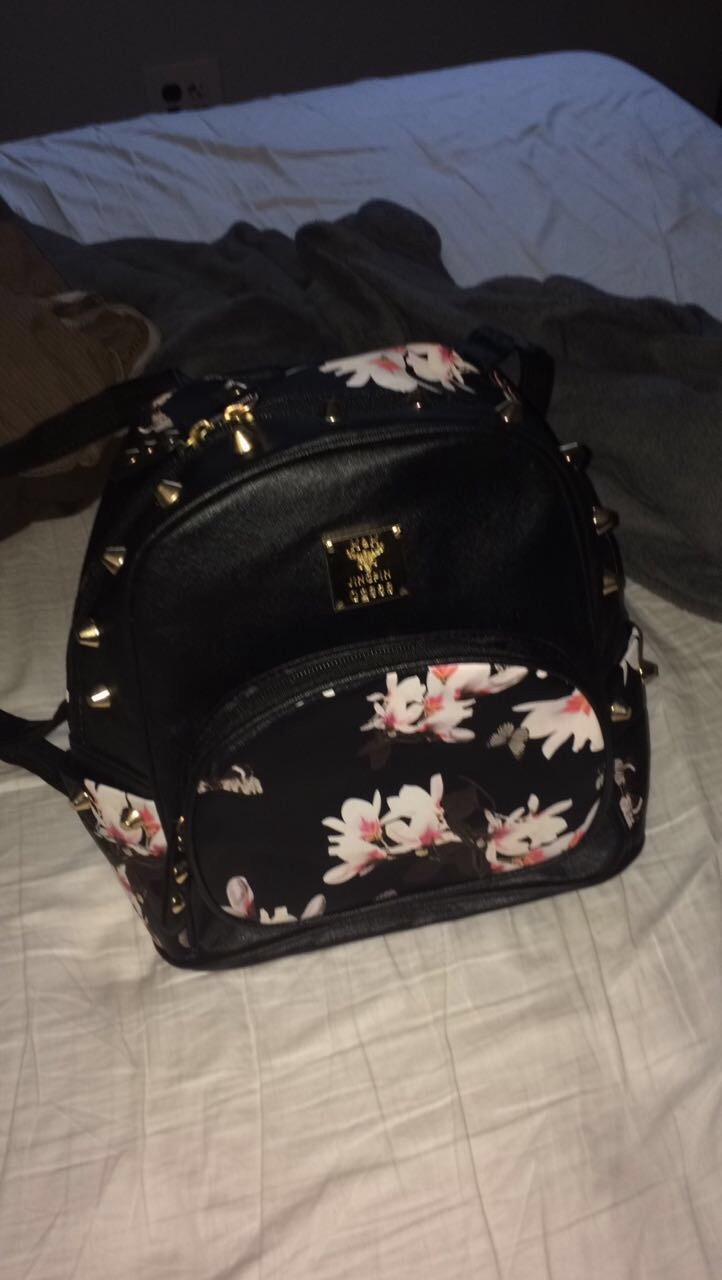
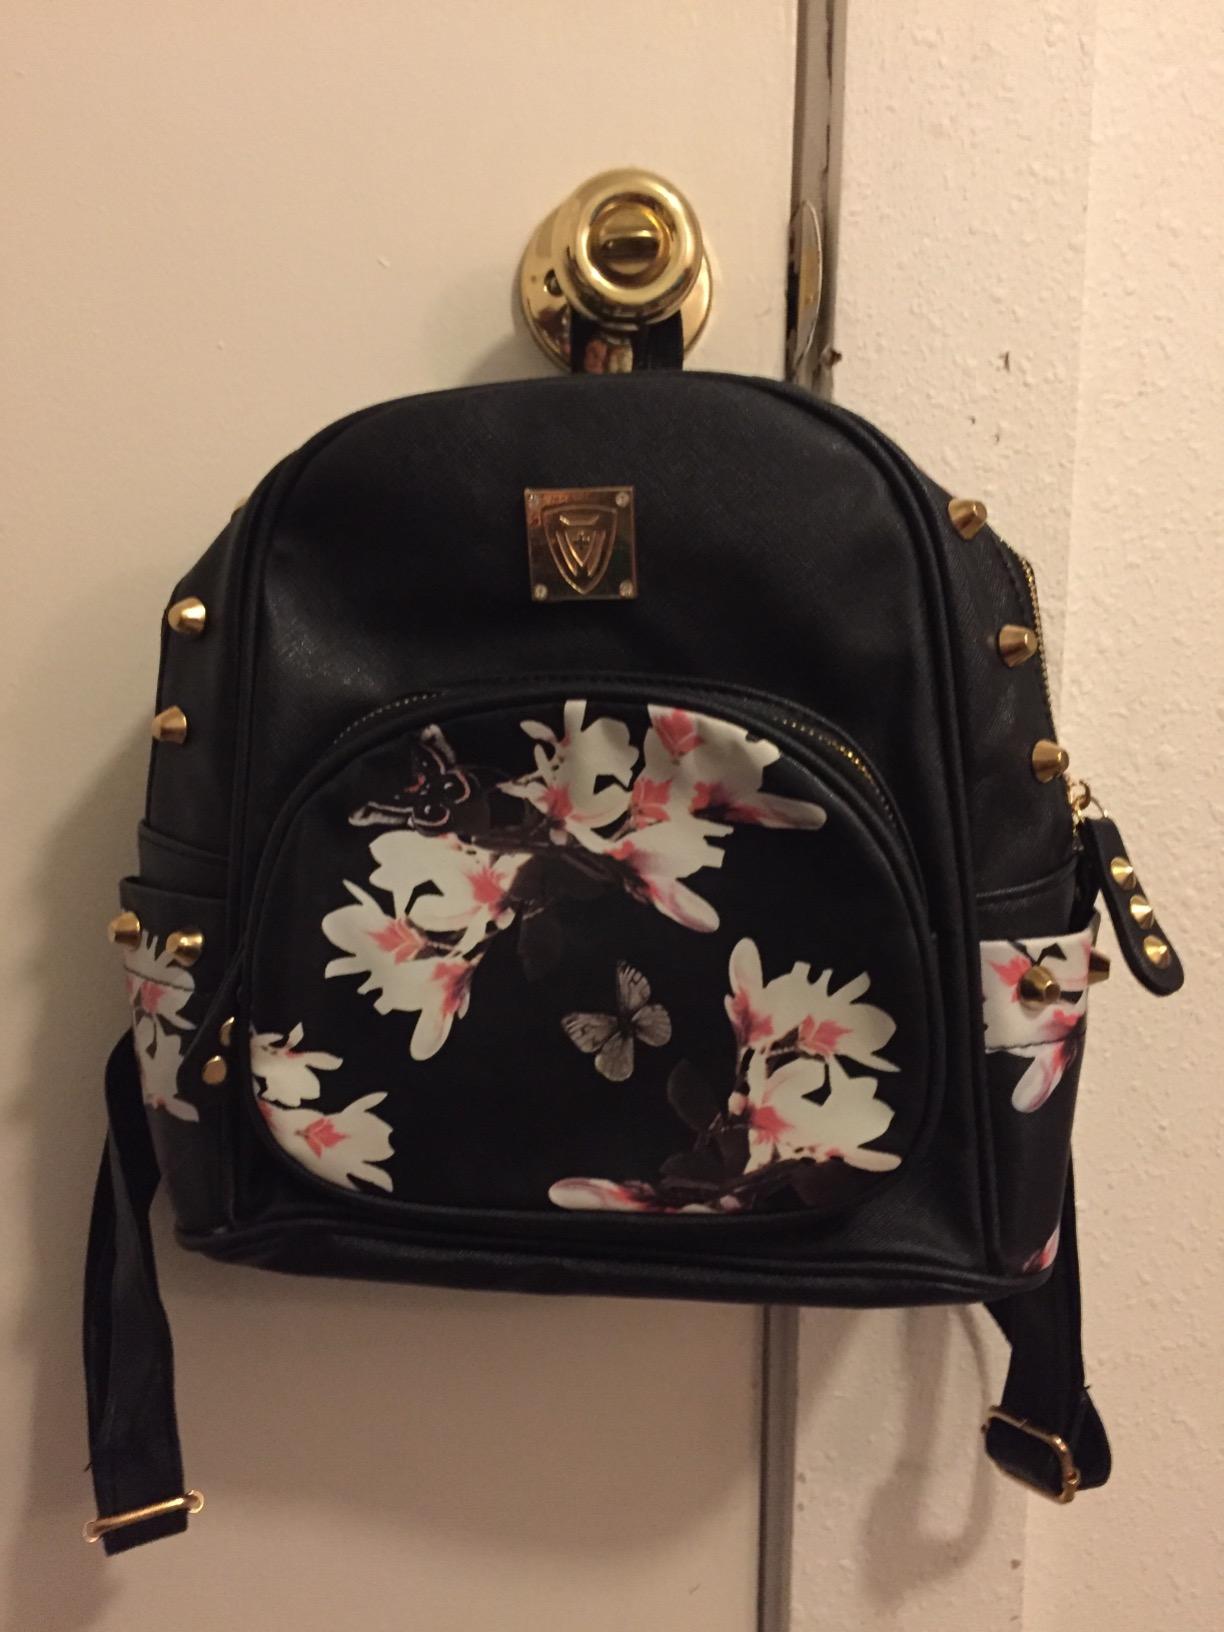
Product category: accessories_handbag
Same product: yes